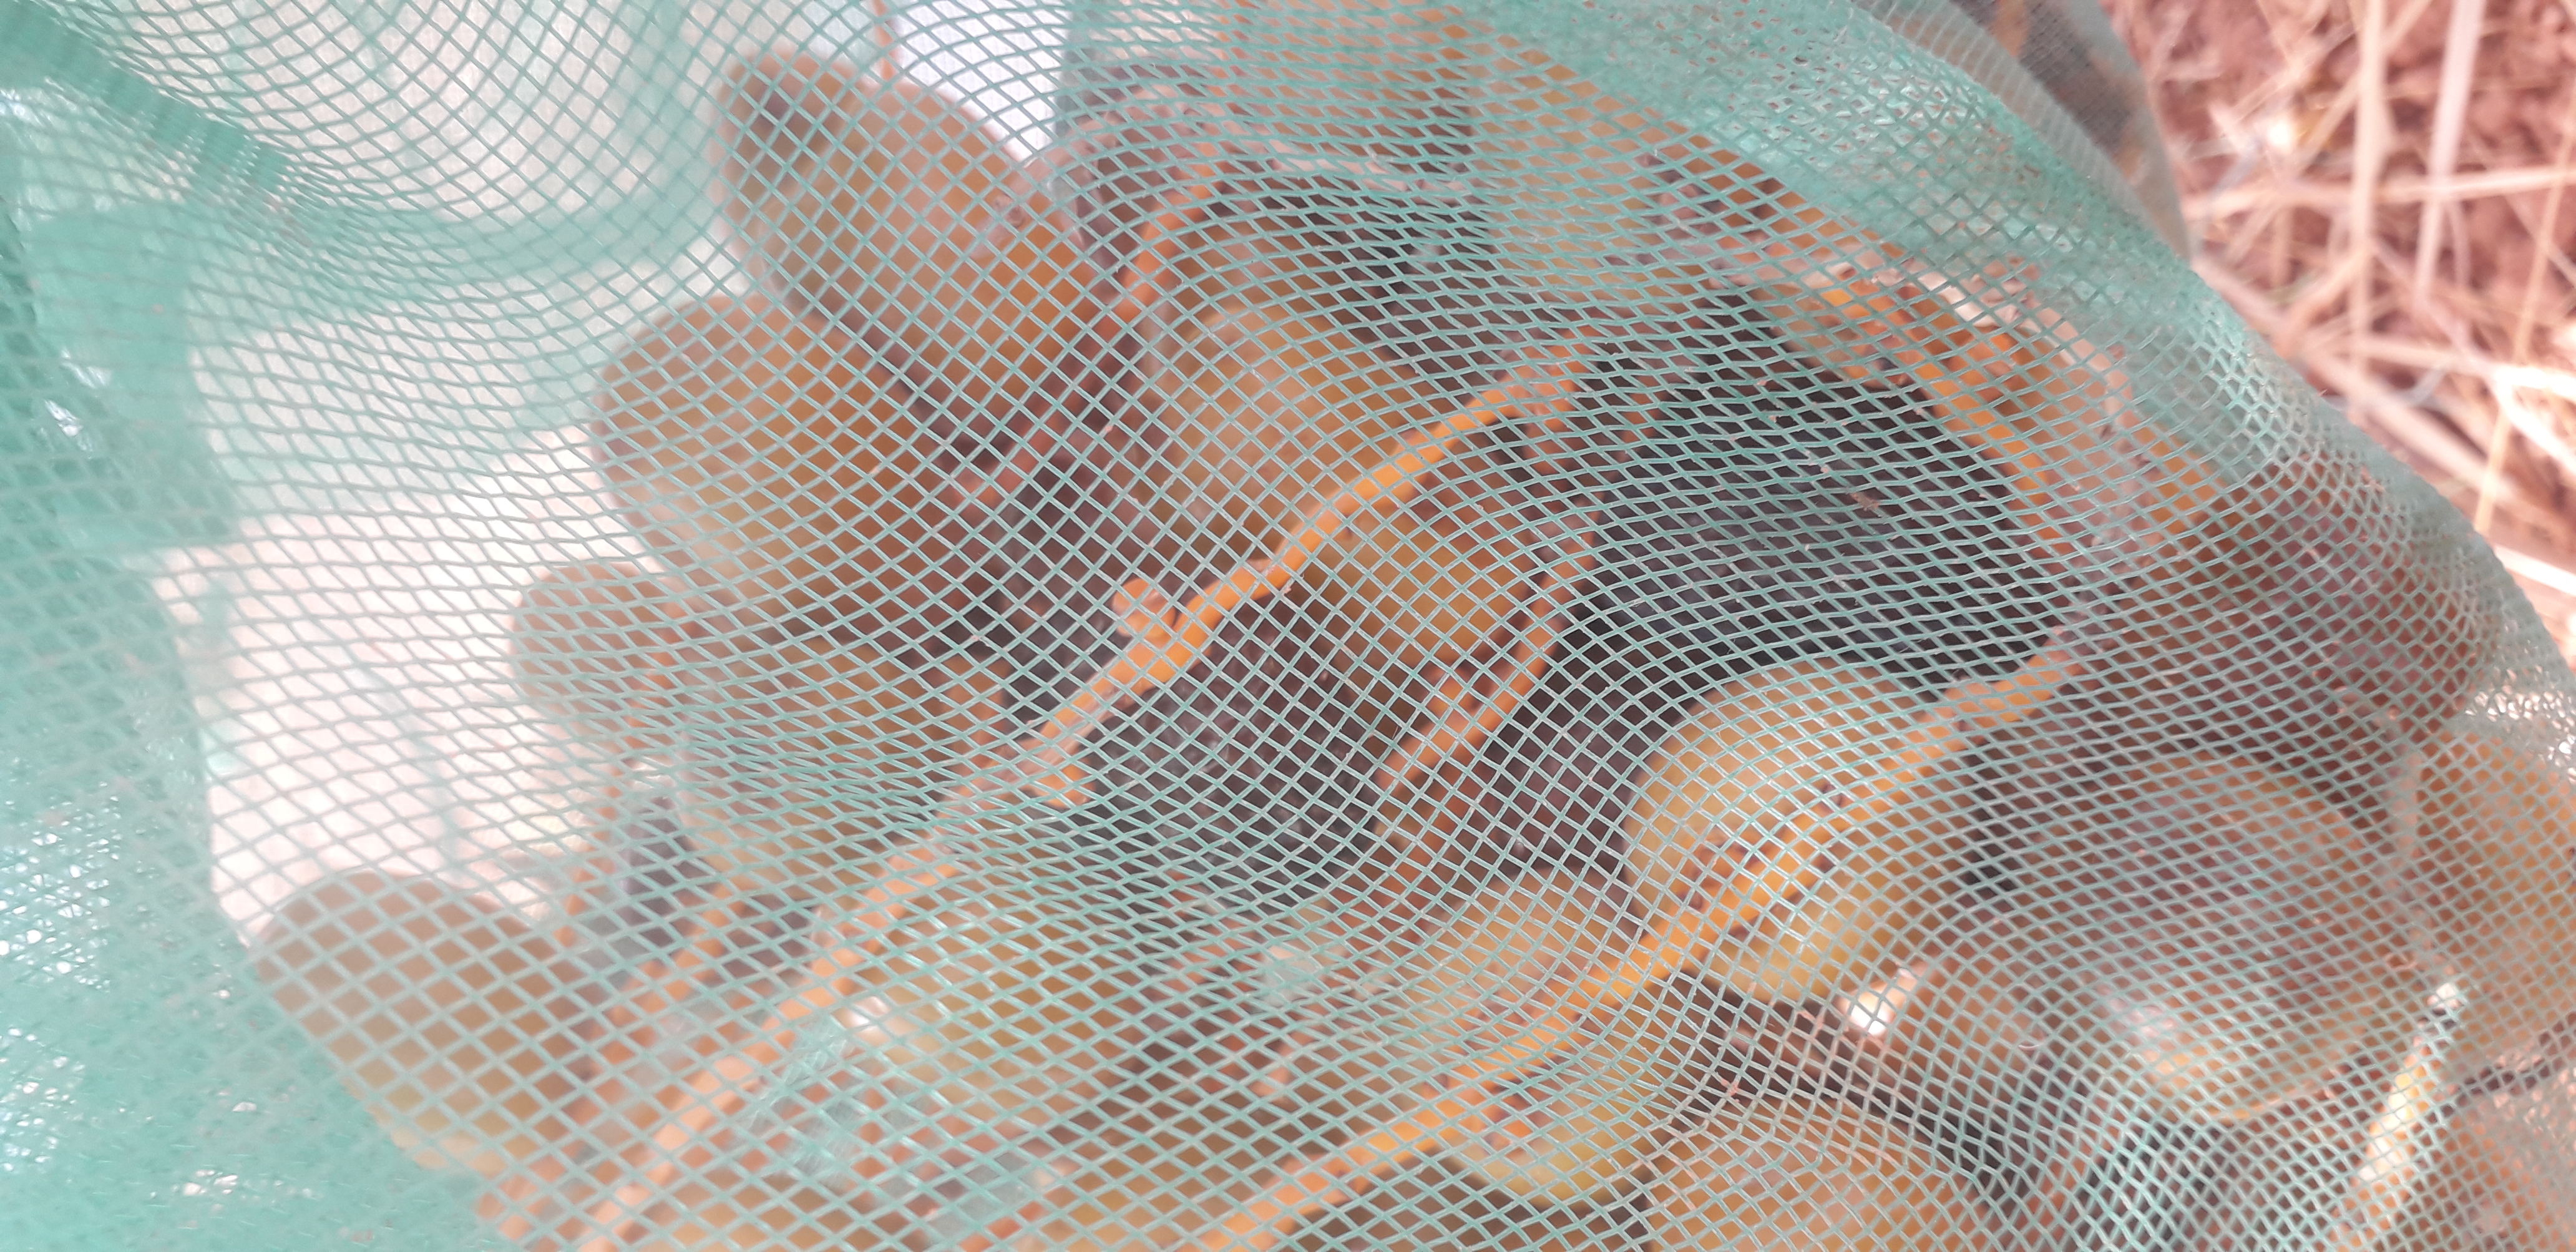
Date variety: Boufagous